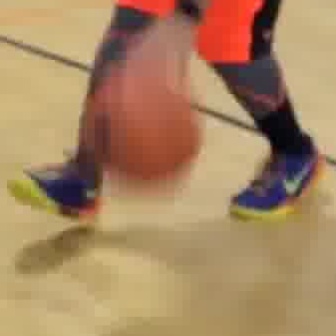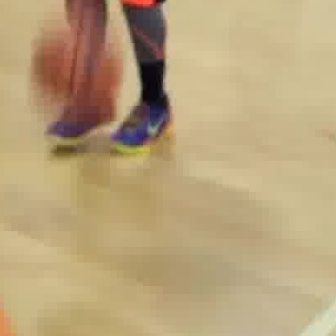
  Please identify the target specified by the bounding box [80,65,200,185] in the first image and locate it in the second image. Return the coordinates in [x_min,y_min,x_max,y_max] format.
Answer: [29,22,114,107]